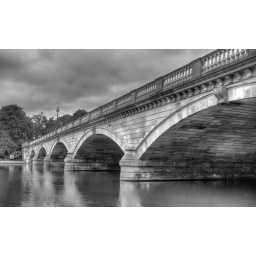
Bridge over the Serpentine, in black & white